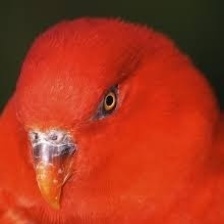
Species: CHATTERING LORY
Scientific name: LORIUS GARRULUS
ImageNet parent category: lorikeet